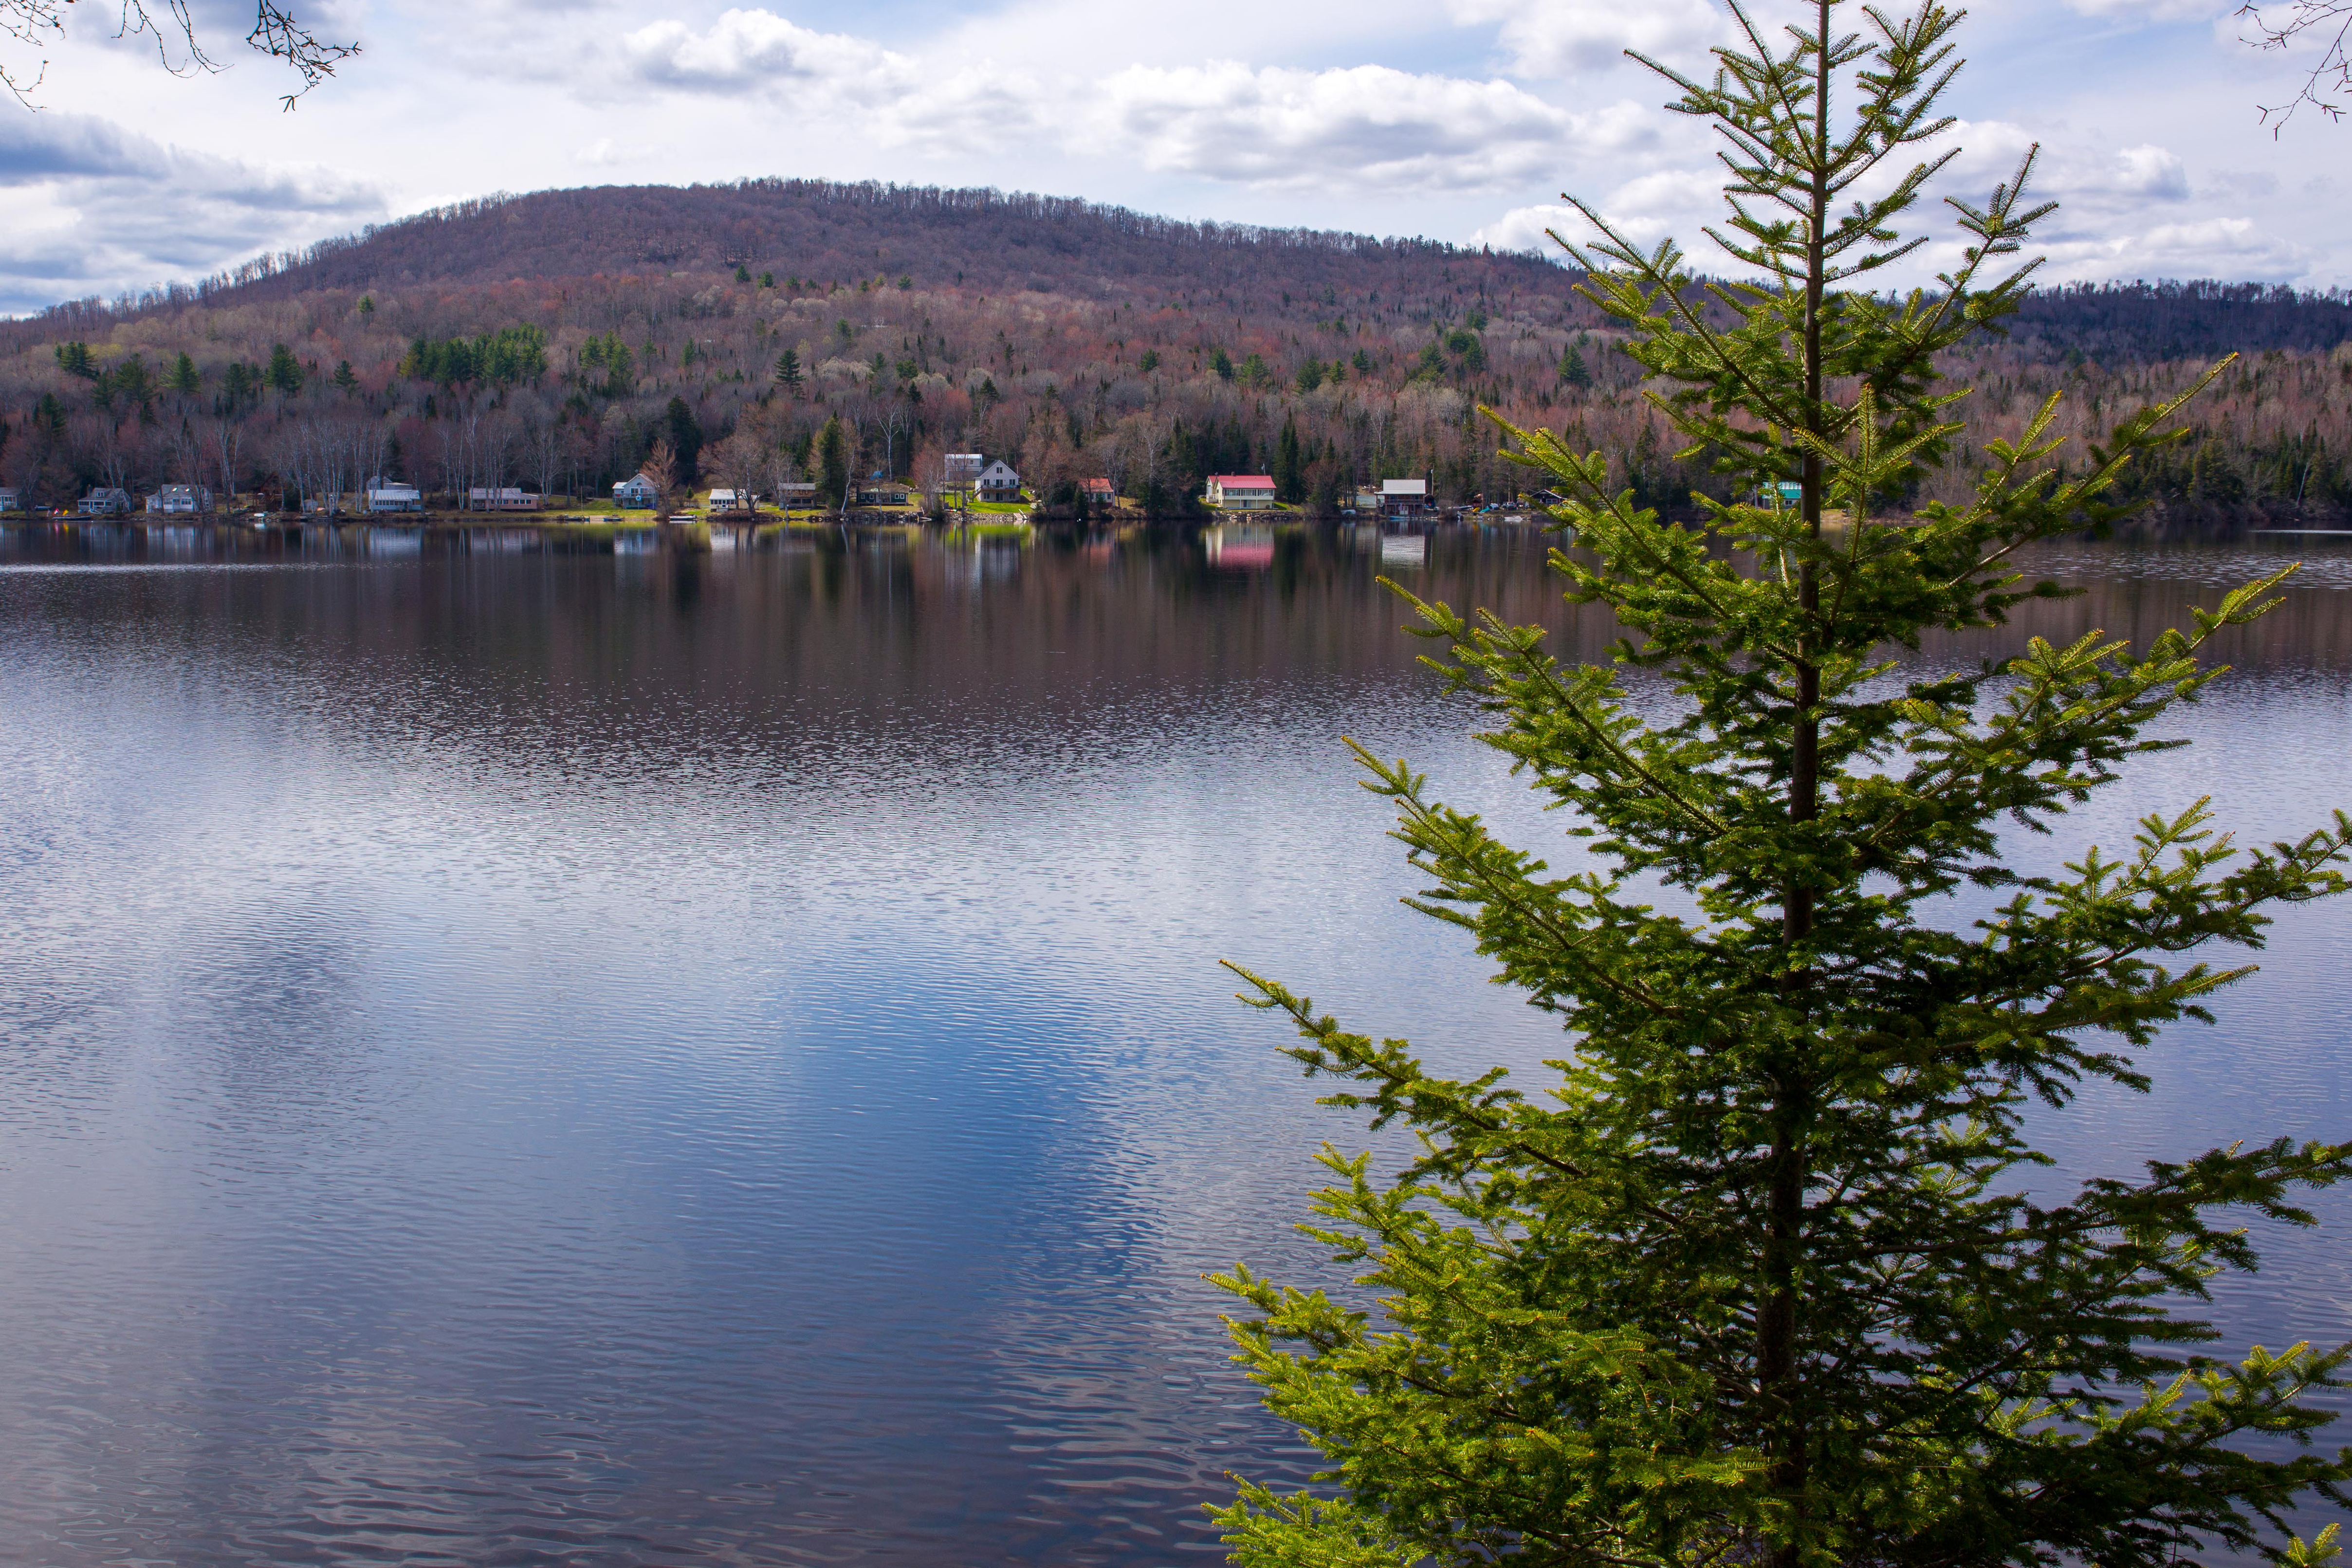
body of water, lake, nature, tree, wilderness, water, reflection, natural environment, water resources, tarn, reservoir, natural landscape, sky, river, loch, bank, biome, lake district, plant, mountain, woody plant, pond, national park, forest, American larch, landscape, fell, lodgepole pine, shortleaf black spruce, conifer, pine family, watercourse, pine, mountain range, inlet, lacustrine plain, fir, spruce fir forest, tropical and subtropical coniferous forests, sound, spruce